Boy racer

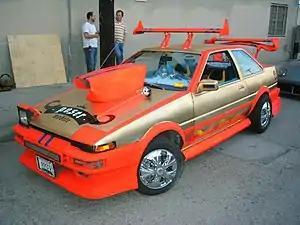
T-Mobile's 1985 Toyota Corolla Sport GT-S coupé "Poser Mobile" advertisements created a stereotypical caricature "rice burner" or "boy racer" car typical of the import scene, whose appearance and behavior is comically aspirational and "phony".

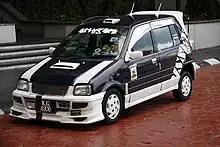
Boy racer in Malaysia

Boy racer is a term given to a young person who drives in a fast and aggressive manner; it has become a broader term (often pejorative) for participants in modern custom car culture who tune and modify cars with street racing-style aftermarket cosmetic and performance parts such as body kits, audio systems and exhausts. The culture encompasses a broad range of car types including sport compacts and economy cars typical of the import scene, this is in contrast with the hot rod culture of previous generations. Some car enthusiasts and modifiers feel the term labels them as deviant and anti-social and are keen to distance themselves from the term. Boy racer is a term mostly but not exclusively associated with the UK, in Australia and New Zealand hoon is sometimes preferred. In the US, "Rice boy" or "Ricer" is a derogatory term for the driver or builder of an imported hot rod, or someone who modifies their car in a cheap way to imitate the look of a higher performance vehicle.